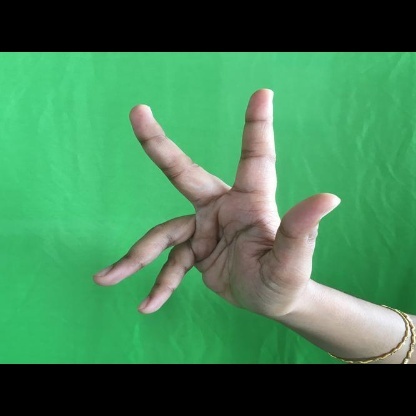
Mudra: Alapadmam